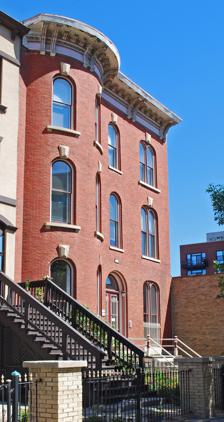
Building: Groesbeck House
Country: United States of America
Year built: 1869
Historic house in Illinois, United States United States historic place Groesbeck House U.S. National Register of Historic Places Chicago Landmark Location Chicago , Illinois , United States Coordinates 41°53′0″N 87°39′36″W / 41.88333°N 87.66000°W / 41.88333; -87.66000 Built 1869 Architectural style Italianate NRHP reference No. 92001841 Significant dates Added to NRHP February 4, 1993 Designated CL January 12, 1993 The Groesbeck House is an Italianate style house located at 1304 West Washington Boulevard in Chicago , Illinois , United States.  The house was built in 1869 by Otis L. Wheelock for Abraham Groesbeck . It was designated a Chicago Landmark on January 12, 1993. References